The Case of the Frightened Lady (film)

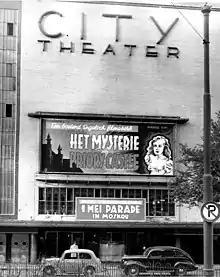

"The New York Times" wrote, "the sort of thing Edgar Wallace could make intriguing on paper—or, on the stage, as he did in telling of the horrendous doings at Mark's Priory in "Criminal at Large" about ten years ago. But the old shocker has lost most of its punch...There are several reasons why "Frightened Lady" doesn't come off as it should. One is that Director George King has not evidenced any regard for suspense, the other is that the performances, on the whole, are uninspired. But perhaps the real reason is that the story itself is outmoded for cinematic treatment"; while "Britmovie" called it "a tightly written murder mystery...probably one of the best scored films of the 1940s, with the piano dirges being played throughout the movie, “The Case of the Frightened Lady” is a fast moving story... (it) remains a classic for those who enjoy this genre of film"; and "Vérité" noted "a fun and feisty thriller that unlike so many modern films, doesn't outstay its welcome."